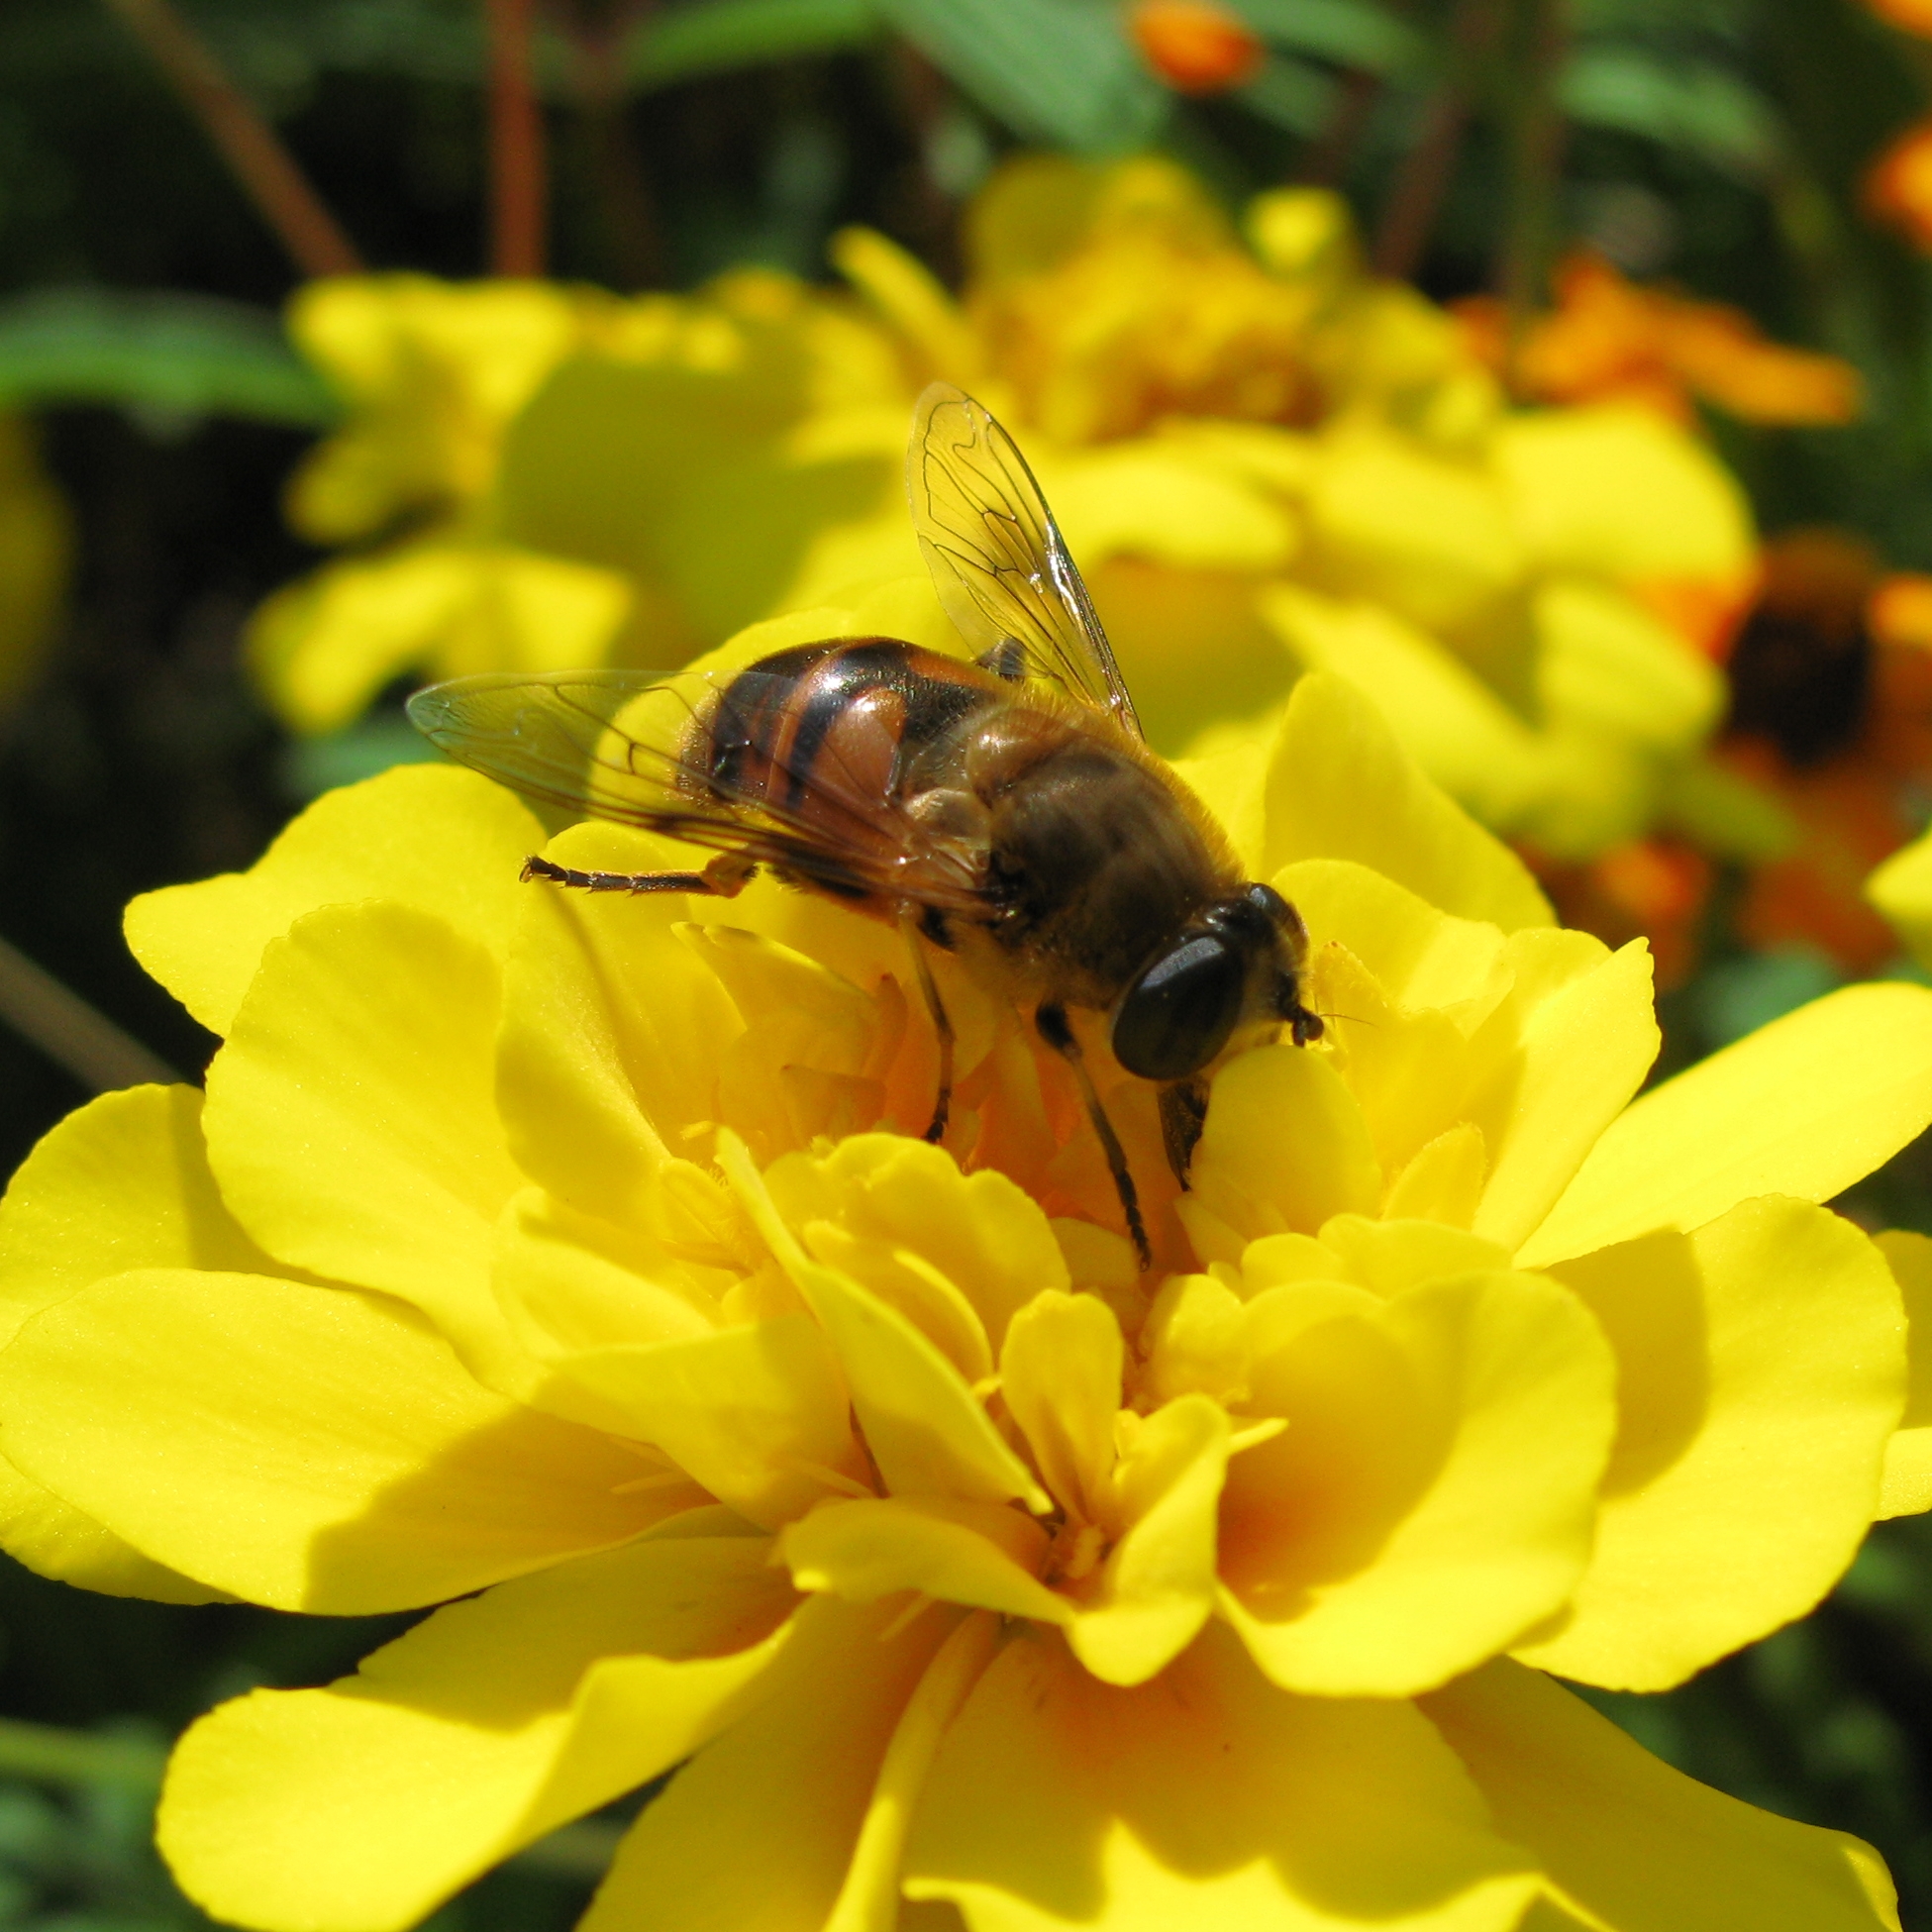
plant, photography, flower, petal, pollen, high, insect, yellow, flora, fauna, invertebrate, close up, cool image, bee, hires, bumblebee, nectar, hi, res, resolution, g7, themacrogroup, eristalis, macro photography, arthropod, honey bee, pollinator, membrane winged insect